Chicana feminism

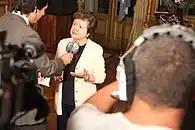
Vilma Martinez (pictured) established the Chicana Rights Project in 1974.

Although the Chicano Movement was organized toward empowering the greater Mexican American community, the narratives and focus of the Movement largely ignored the women that were involved with organizing during this period of civil disobedience. Throughout these events, Chicana feminists collectively realized the importance of connecting issues of gender with the other liberatory aims of the Chicano Movement.